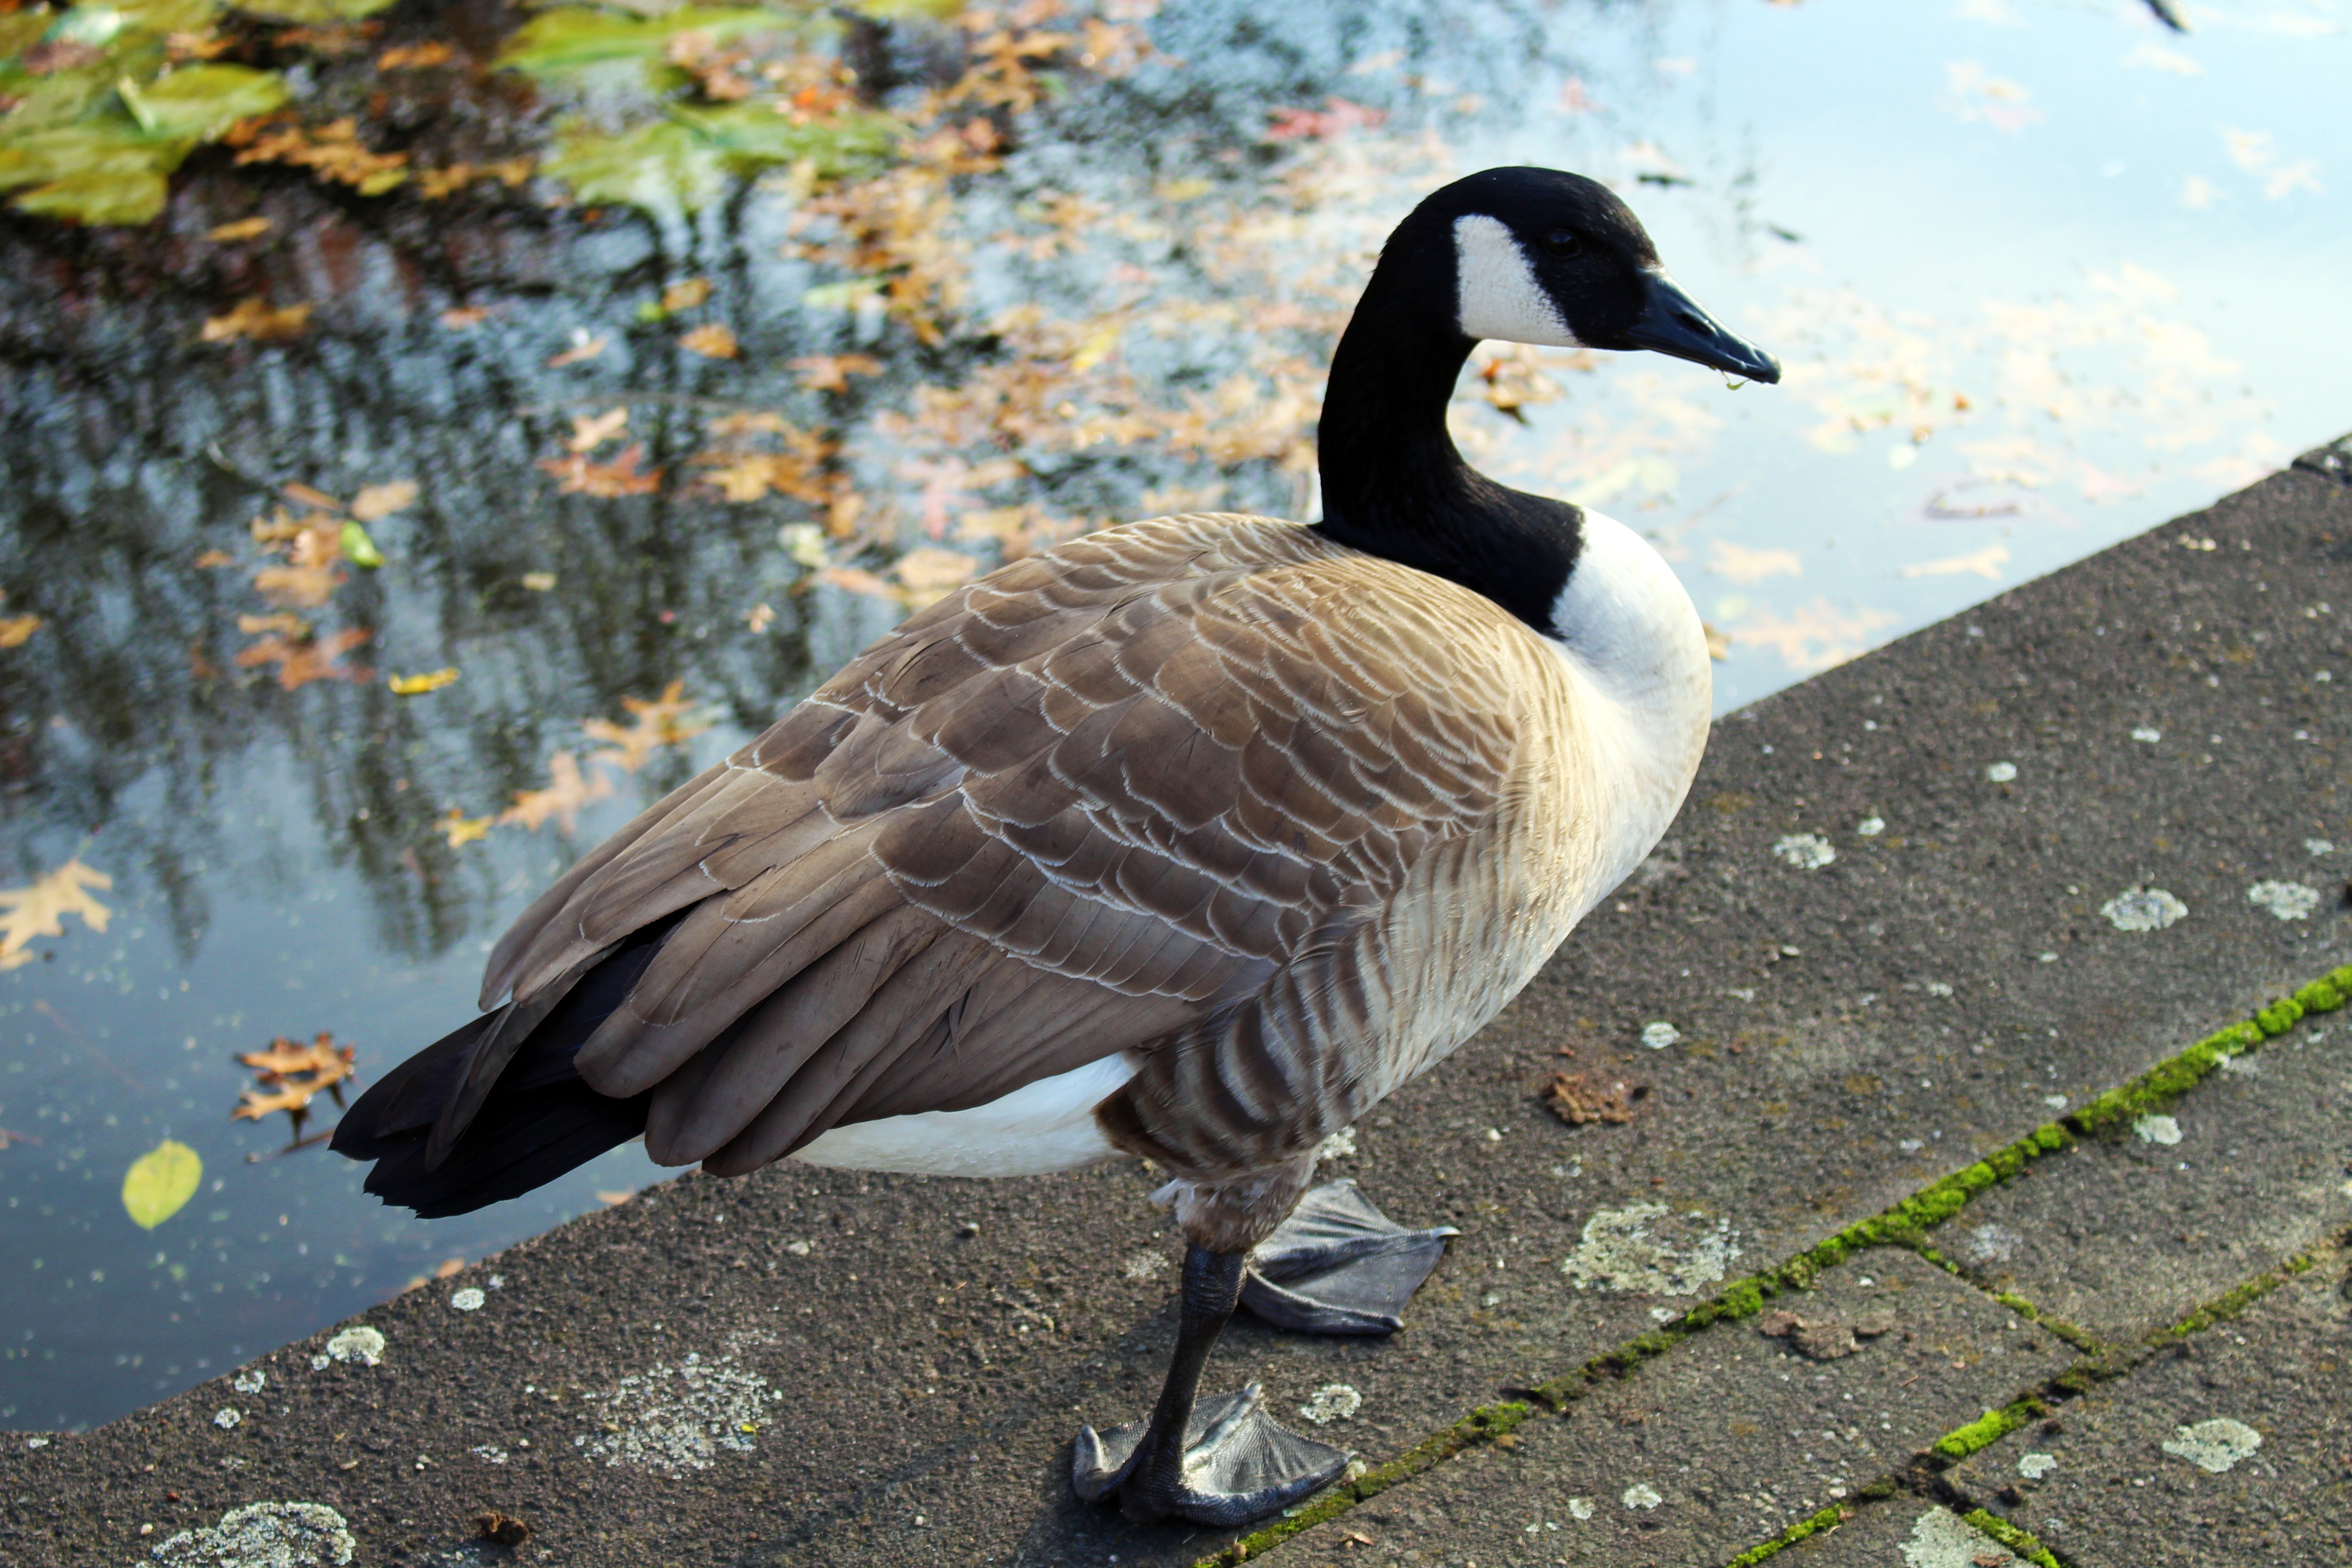
water, nature, bird, wing, pond, wildlife, portrait, beak, feather, fauna, plumage, poultry, stand, duck, animals, goose, geese, vertebrate, waterfowl, water bird, animal world, aquatic animals, canada goose, branta canadensis, migratory birds, wild goose, ducks geese and swans